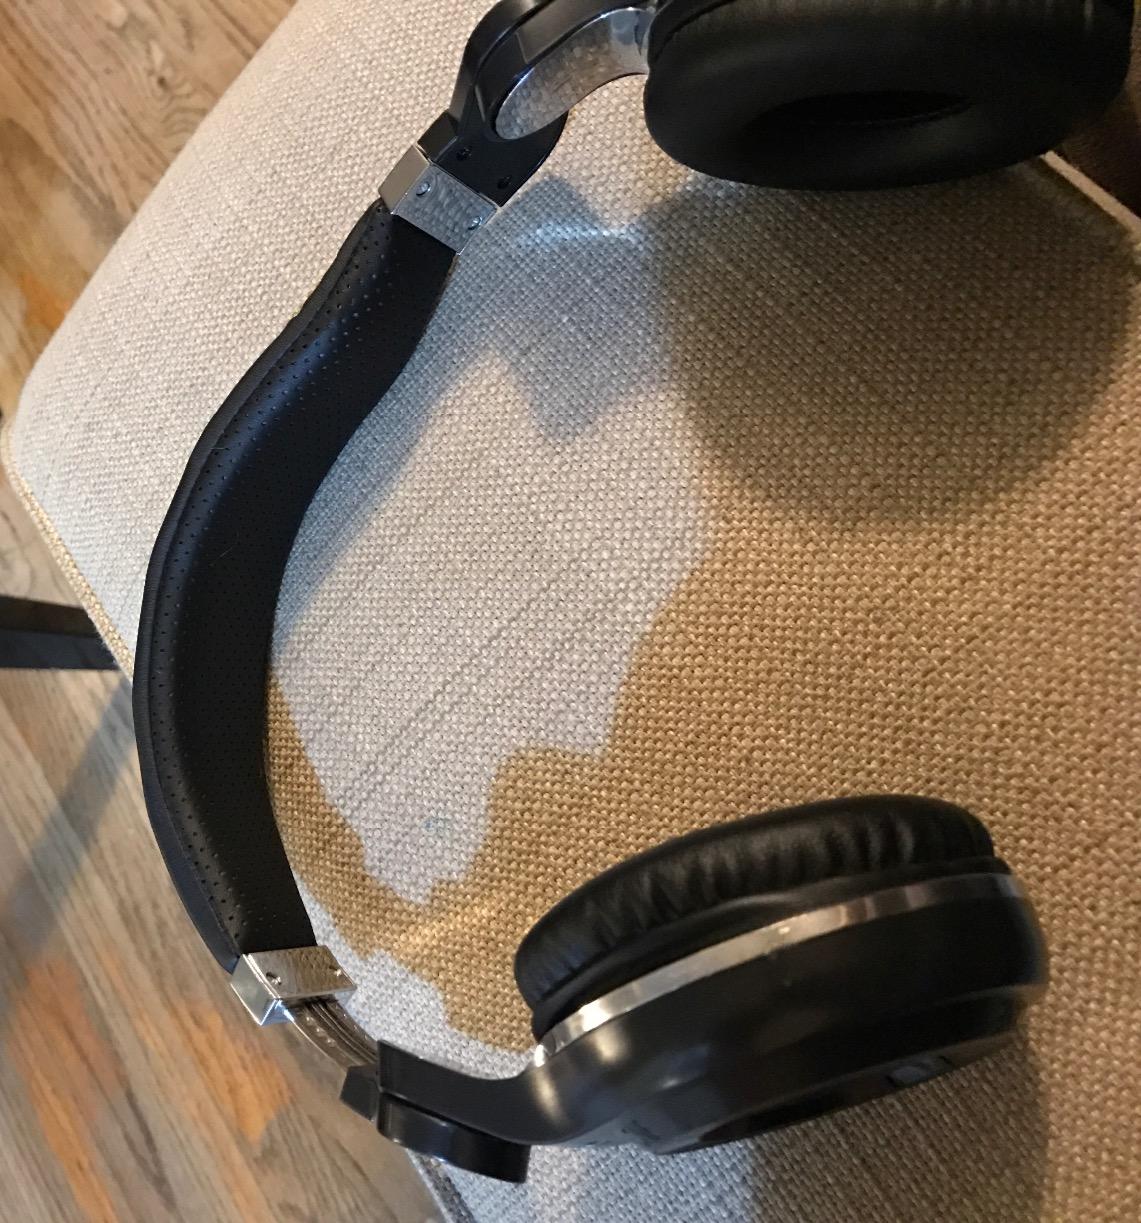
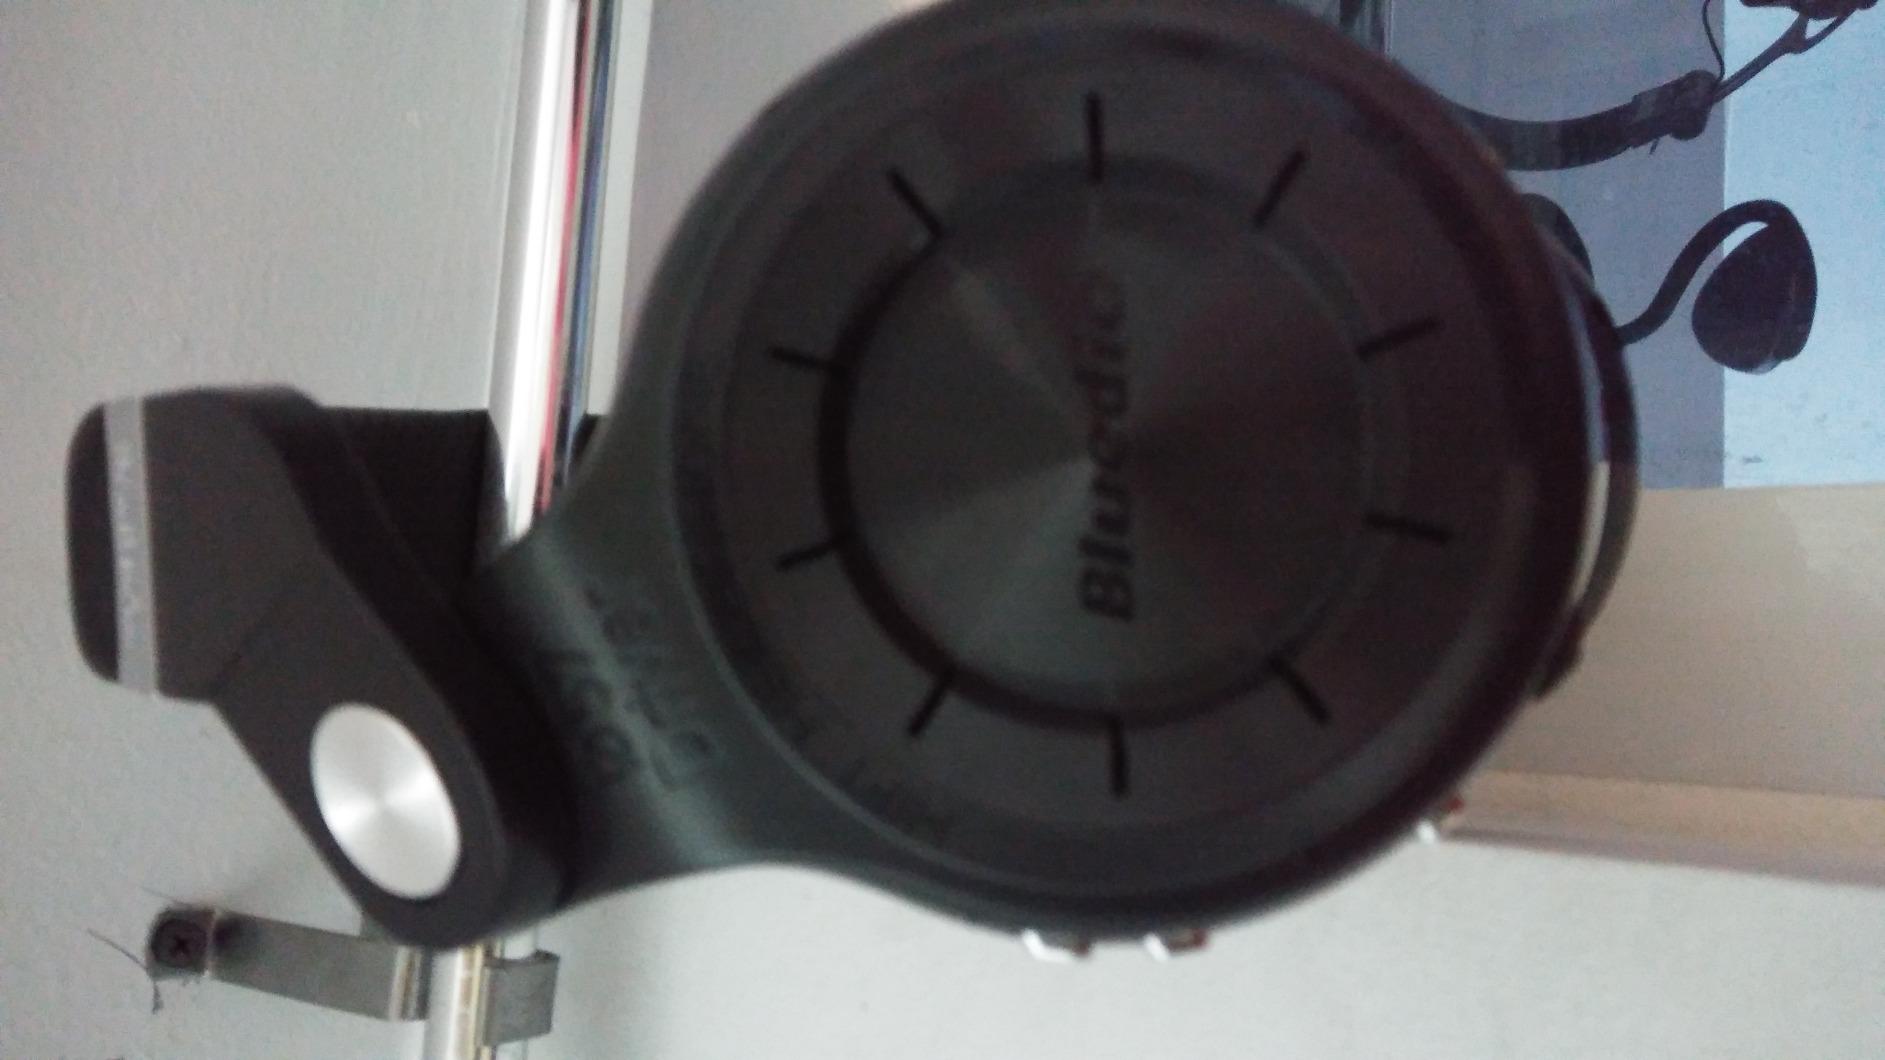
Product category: headphones
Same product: yes